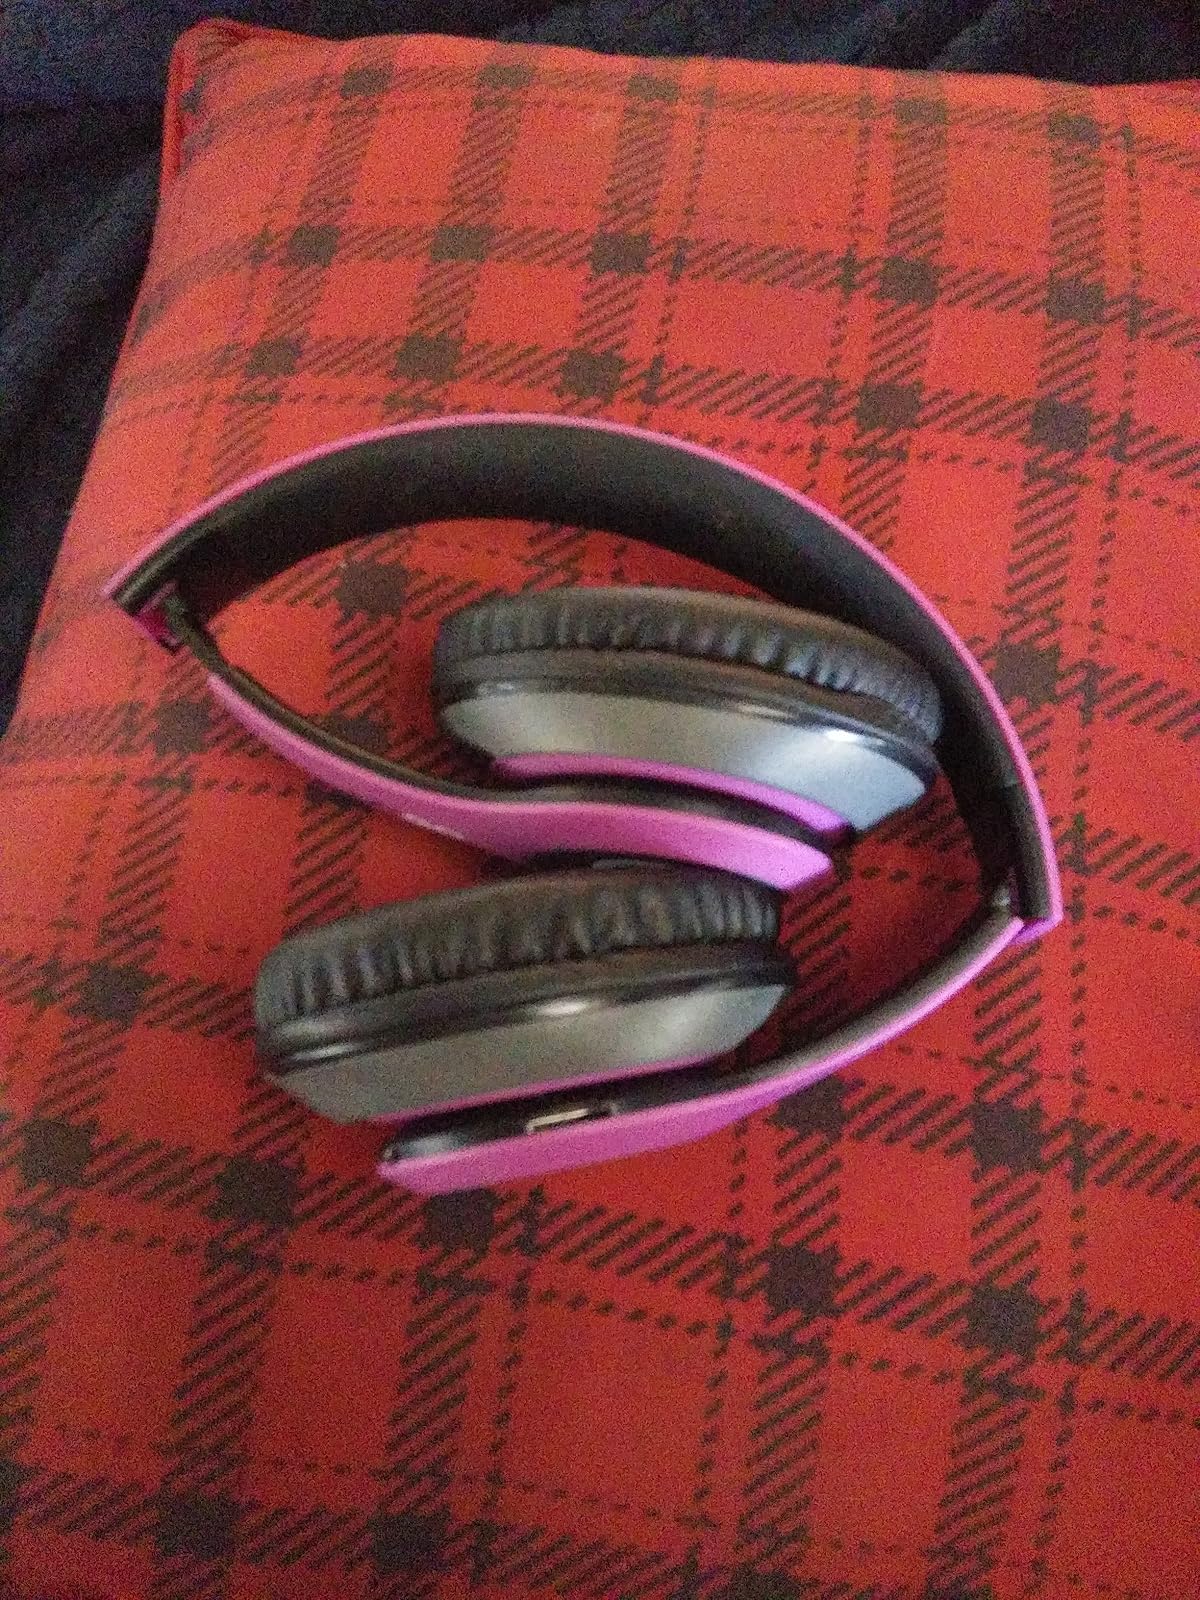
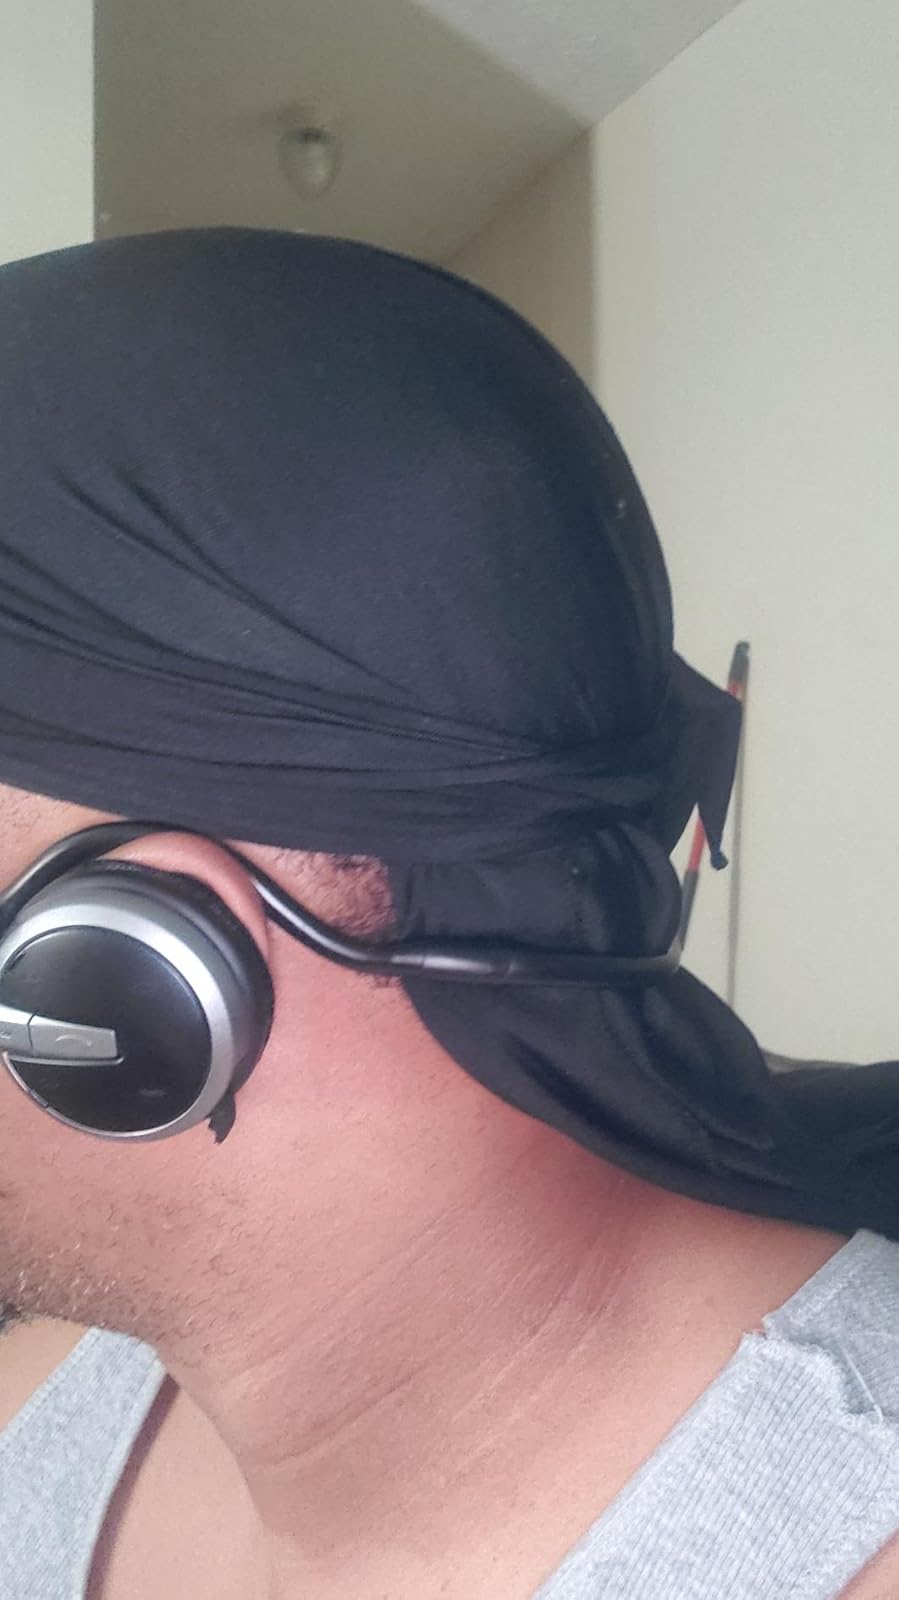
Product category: headphones
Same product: no